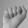
ASL letter: A